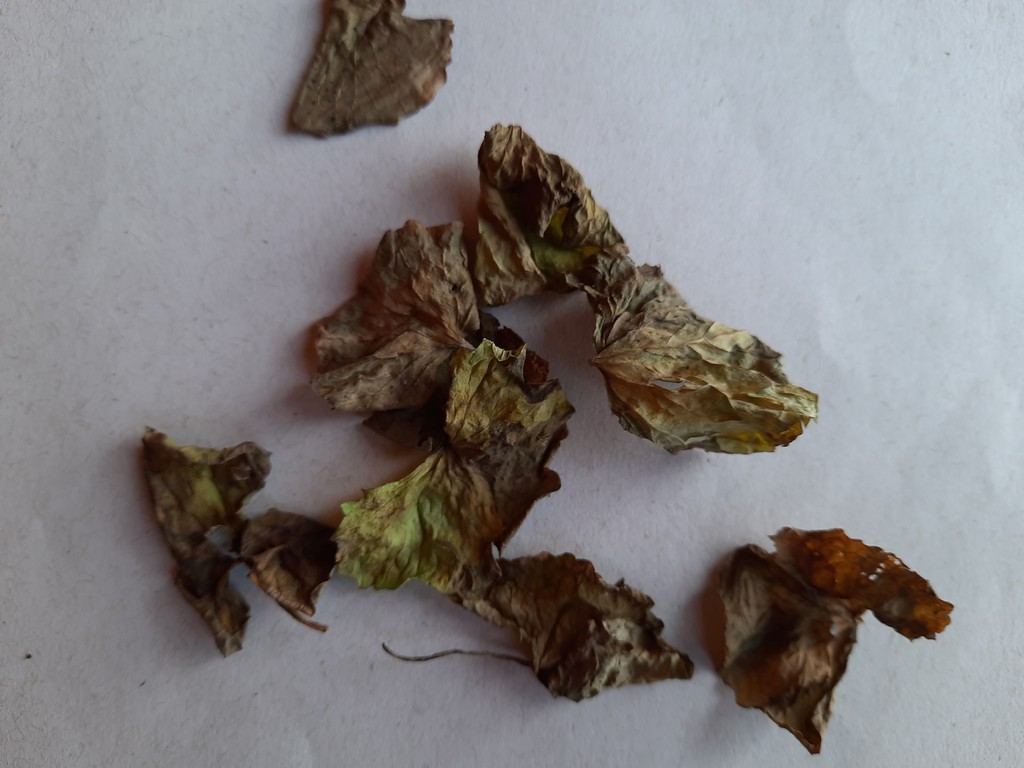
Label: Dried